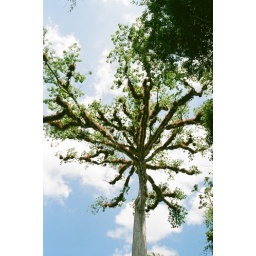
This is an air tree in Tikal. The plants on the branches get their nutrients from the air.